Frances Willard

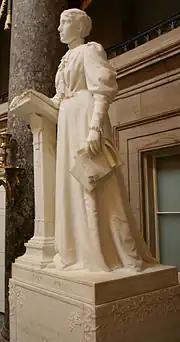
Willard statue on display in the National Statuary Hall of the Capitol Building

The famous painting, "American Woman and her Political Peers", commissioned by Henrietta Briggs-Wall for the 1893 Chicago Columbian Exposition, features Frances Willard at the center, surrounded by a convict, American Indian, lunatic, and an idiot. The image succinctly portrayed one argument for female enfranchisement: without the right to vote, the educated, respectable woman was equated with the other outcasts of society to whom the franchise was denied.